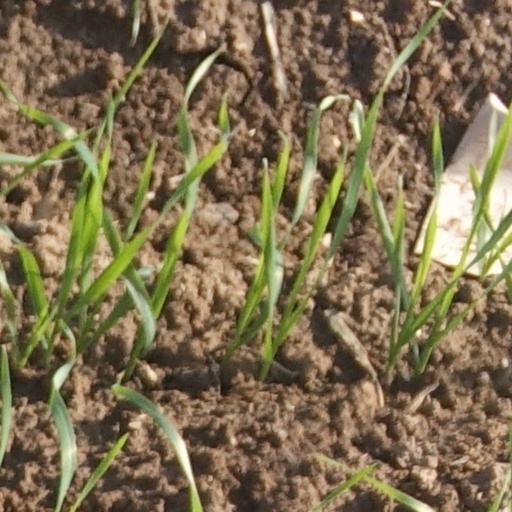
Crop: wheat